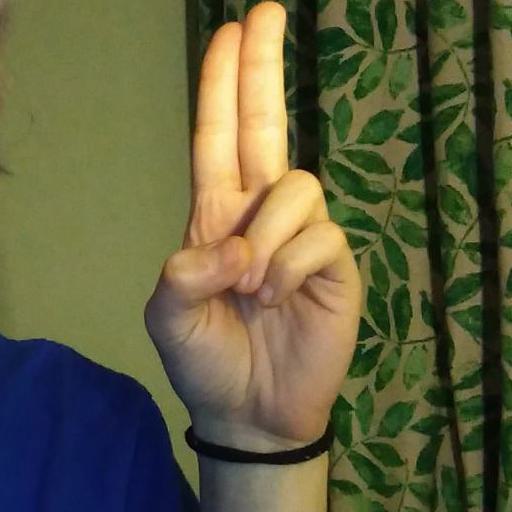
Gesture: two_up